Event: Nepal Earthquake
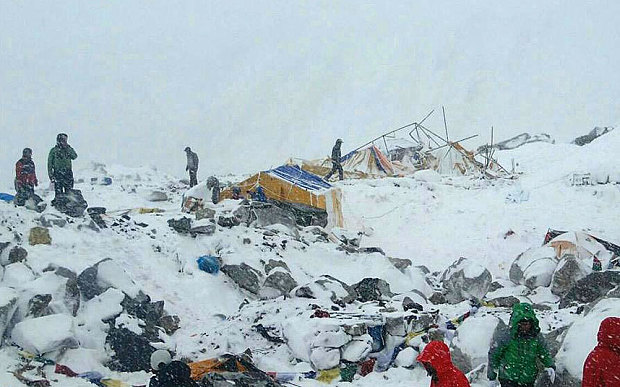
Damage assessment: damage